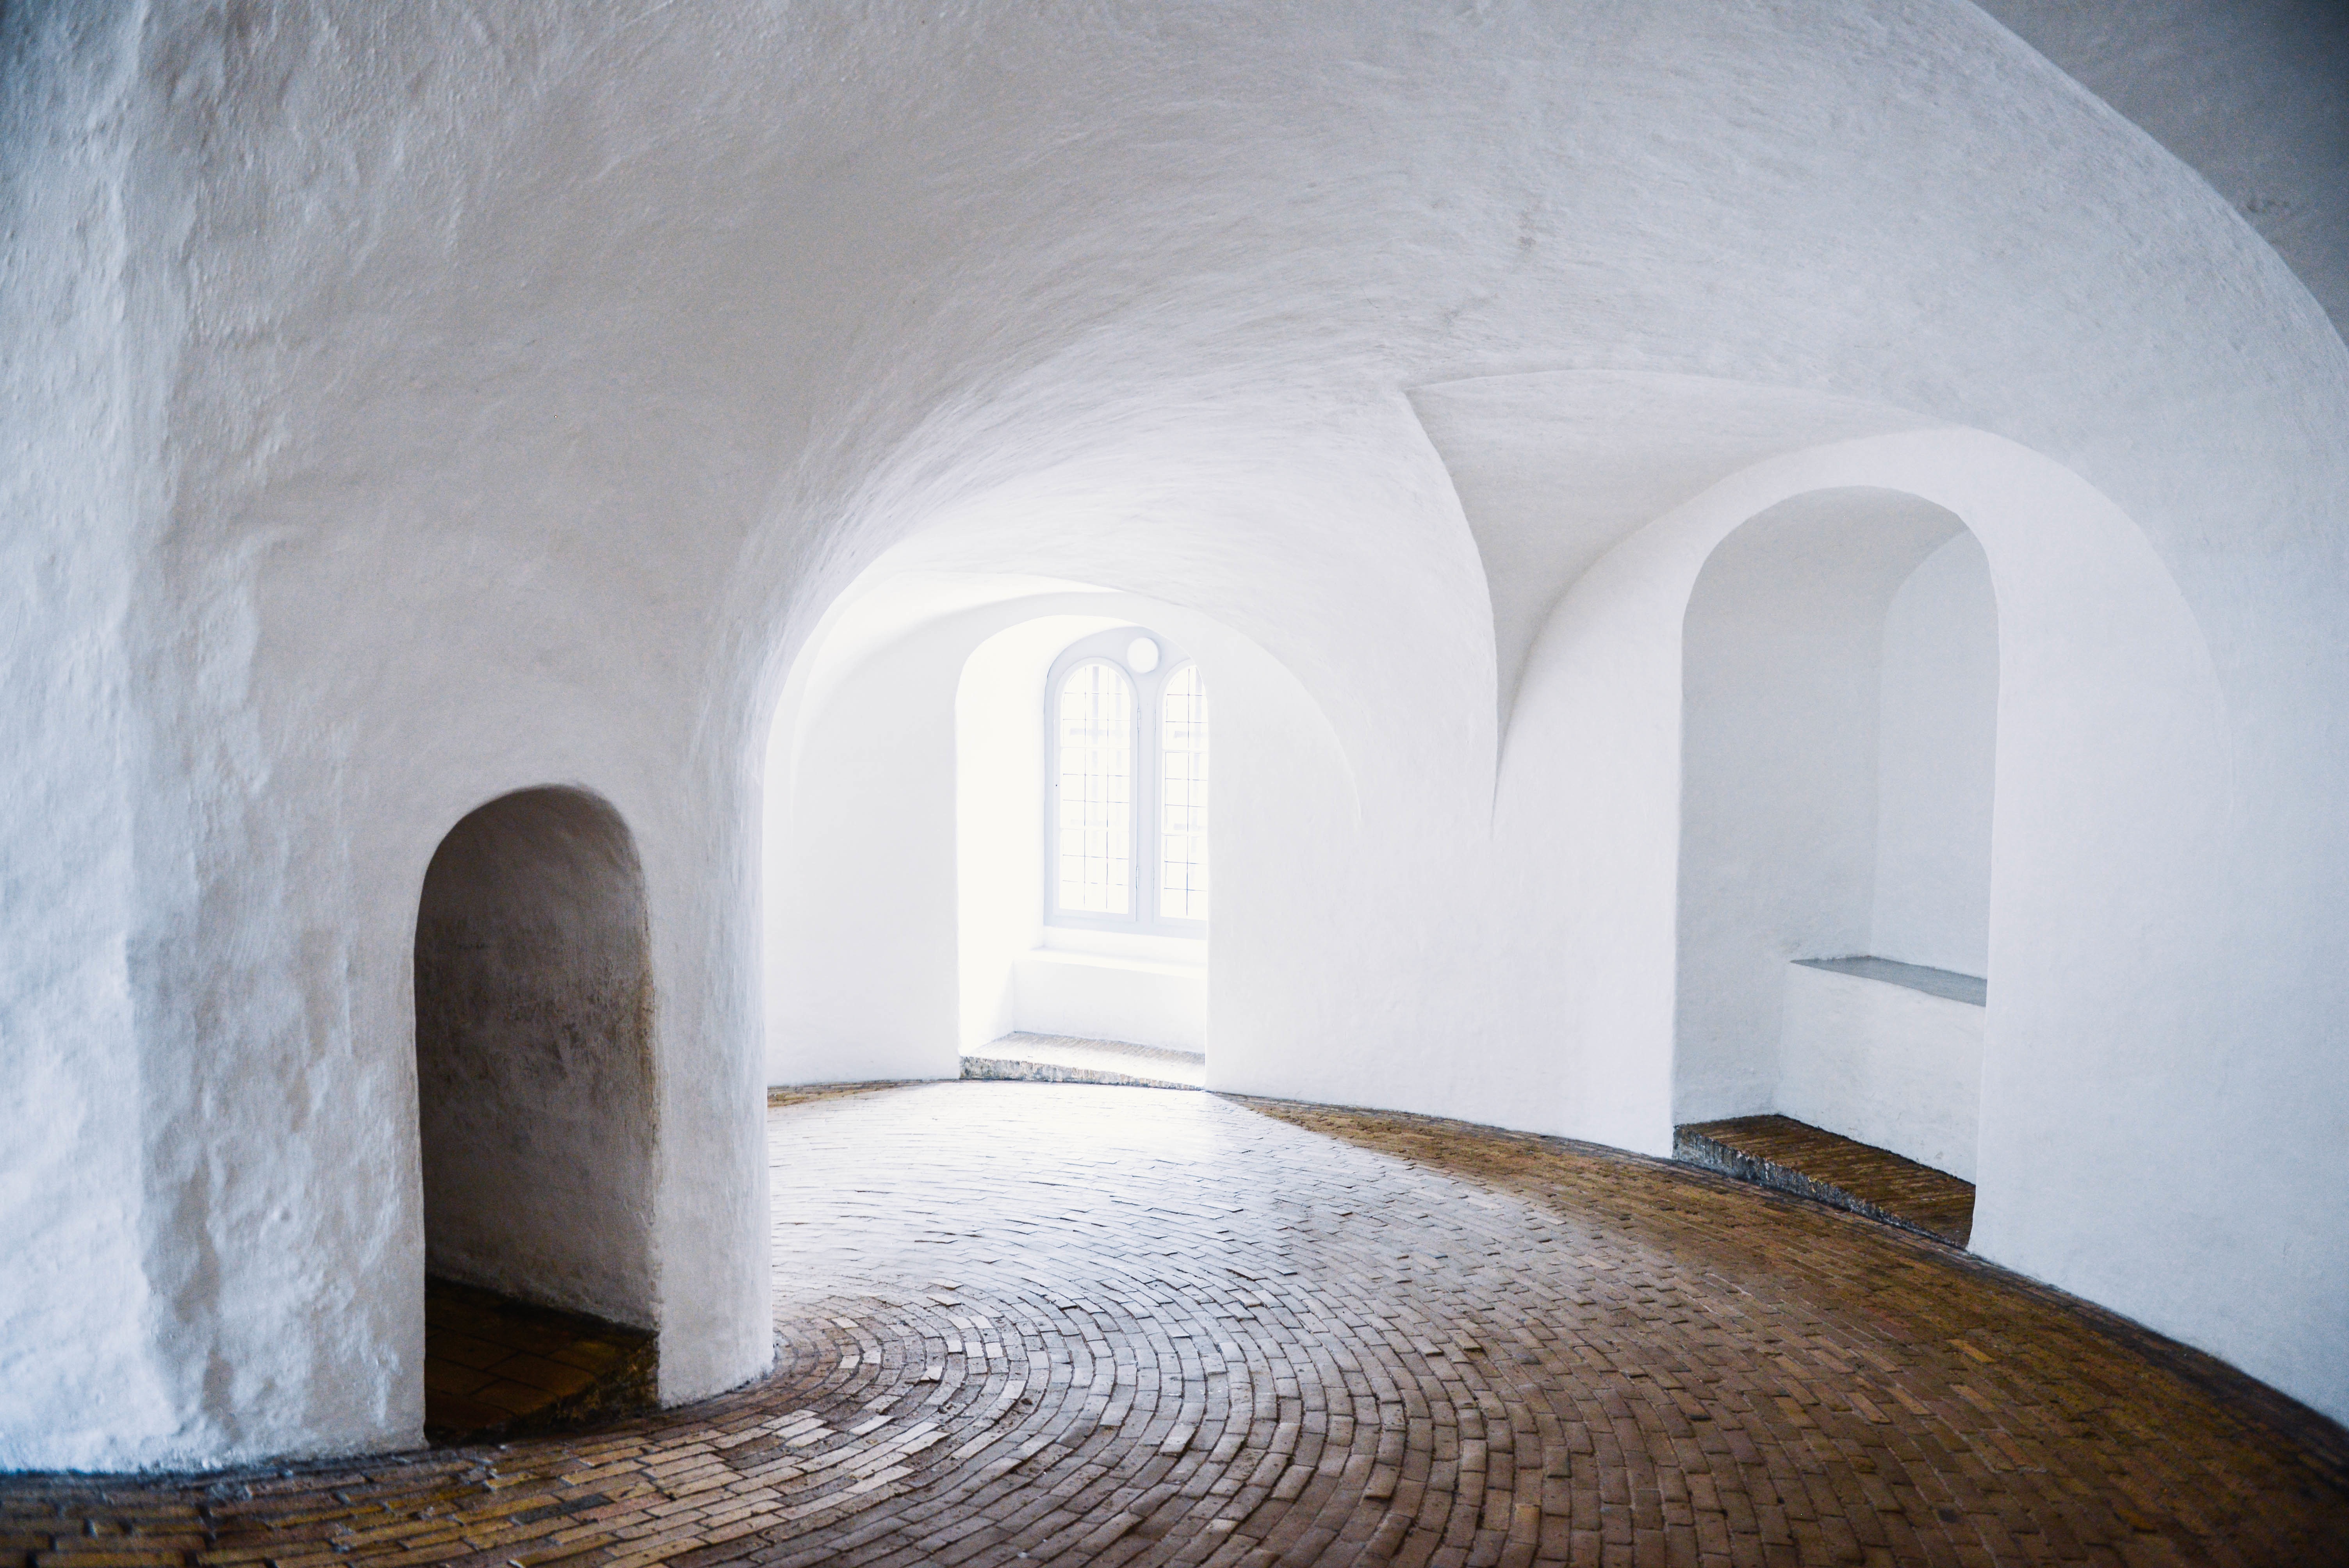
architecture, building, arch, chapel, crypt